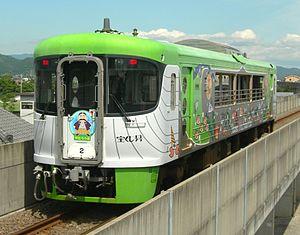
La Société des chemins de fer Tosa Kuroshio est une des entreprises japonaises sur le transport ferroviaire de passagers de troisième secteur. Elle exploite un réseau de voies ferrées couvrant une partie de l'île de Shikoku. Son siège social se trouve dans la gare de Nakamura à Shimanto. Son premier actionnaire est le gouvernement de la préfecture de Kōchi.